Kung Fu Cult Master

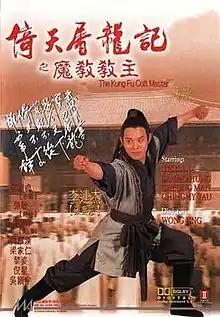
Theatrical poster

Kung Fu Cult Master is a 1993 Hong Kong wuxia film adapted from Louis Cha's novel "The Heaven Sword and Dragon Saber". Directed by Wong Jing, it featured fight choreography by Sammo Hung and starred Jet Li, Sharla Cheung, Chingmy Yau, and Gigi Lai in the lead roles.